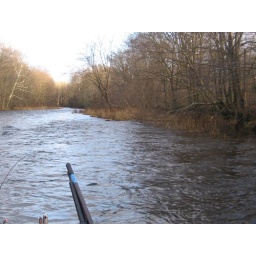
on the salmon river near Pulaski NY